District of Columbia and United States Territories quarters

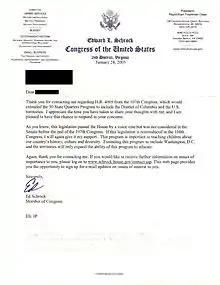

Although the statehood program was, by legislation, originally intended to include only the 50 states, legislation (District of Columbia and United States Territories Circulating Quarter Dollar Program Act) was signed into law in late 2007 to include the remaining jurisdictions of the nation. A bill had been introduced five times in the United States Congress to extend the 50 State Quarters program an additional year to include the District of Columbia; the commonwealths of Puerto Rico and the Northern Mariana Islands; and the U.S. territories of Guam, the U.S. Virgin Islands, and American Samoa. During the 106th, 107th, 108th, 109th, and 110th Congresses, these bills had passed through the House of Representatives, and even had 34 Senate sponsors for the Senate bill during the 108th; however, none of these bills were passed by the Senate. , the version in the 109th Congress, passed the House by voice vote in the early hours of December 9, 2006, just before it adjourned "sine die"; but the Senate adjourned "sine die" shortly thereafter without considering the bill. The 110th Congress version of the bill, was introduced on January 10, 2007 by the Delegate Eleanor Holmes Norton (D-DC) and was passed by the House of Representatives on January 23, 2007.